Economy of Italy

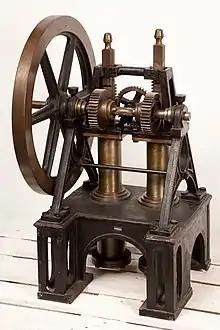
The Barsanti-Matteucci engine, the first proper internal combustion engine

The Italian Renaissance was remarkable in economic development. Venice and Genoa were the trade pioneers, first as maritime republics and then as regional states, followed by Milan, Florence, and the rest of northern Italy. Reasons for their early development are for example the relative military safety of Venetian lagoons, the high population density and the institutional structure which inspired entrepreneurs. The Republic of Venice was the first real international financial center, which slowly emerged from the 9th century to its peak in the 15th century. Tradeable bonds as a commonly used type of security, were invented by the Italian city-states (such as Venice and Genoa) of the late medieval and early Renaissance periods.